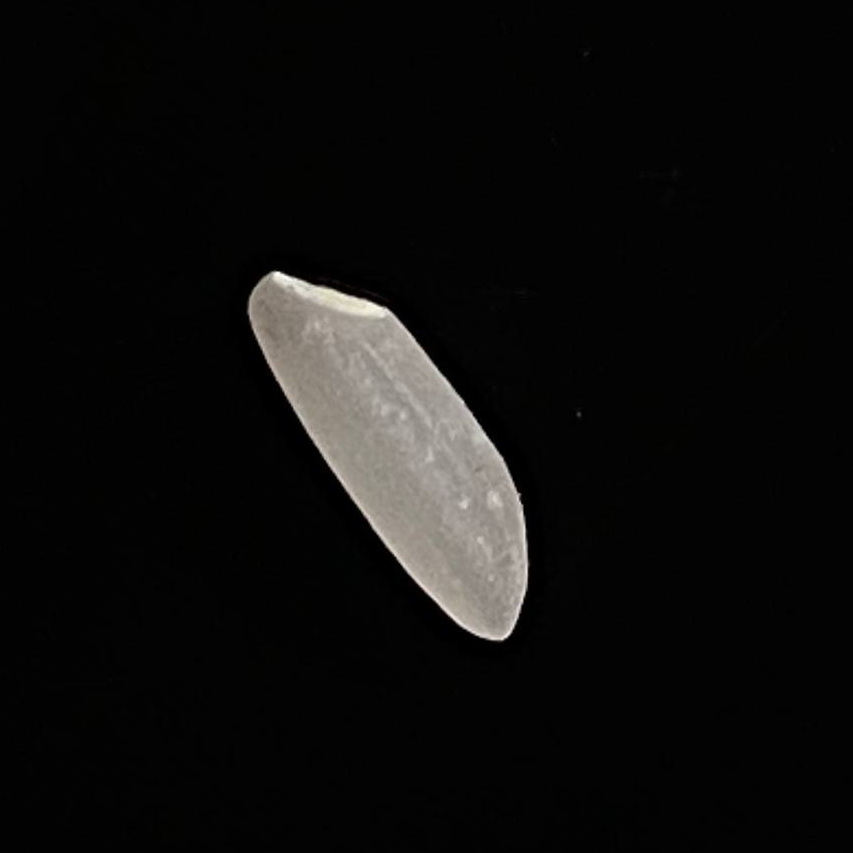
Rice variety: Katari_Polao